Geography of Montana

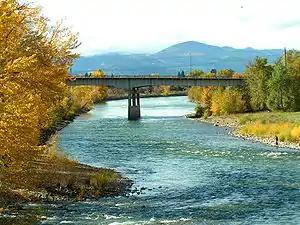
Clark Fork River, Missoula, in autumn

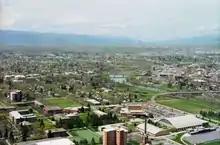
Missoula, the second-largest city in Montana

Montana is a large state with considerable variation in geography, topography and elevation, and the climate is equally varied. The state spans from below the 45th parallel (the line equidistant between the equator and North Pole) to the 49th parallel, and elevations range from under to nearly above sea level. The western half is mountainous, interrupted by numerous large valleys. Eastern Montana comprises plains and badlands, broken by hills and isolated mountain ranges, and has a semi-arid, continental climate (Köppen climate classification "BSk"). The Continental Divide has a considerable effect on the climate, as it restricts the flow of warmer air from the Pacific from moving east, and drier continental air from moving west. The area west of the divide has a modified northern Pacific Coast climate, with milder winters, cooler summers, less wind, and a longer growing season. Low clouds and fog often form in the valleys west of the divide in winter, but this is rarely seen in the east.